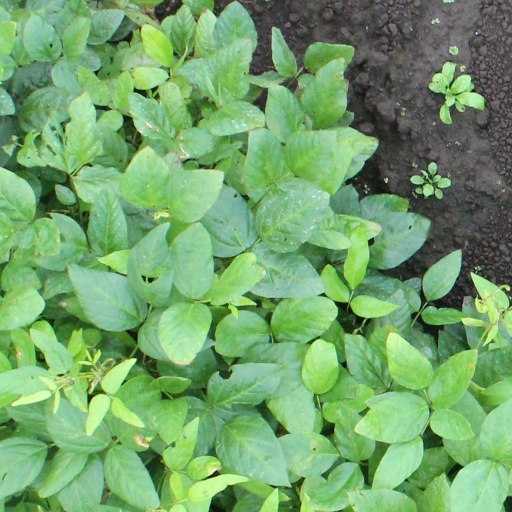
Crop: soybean